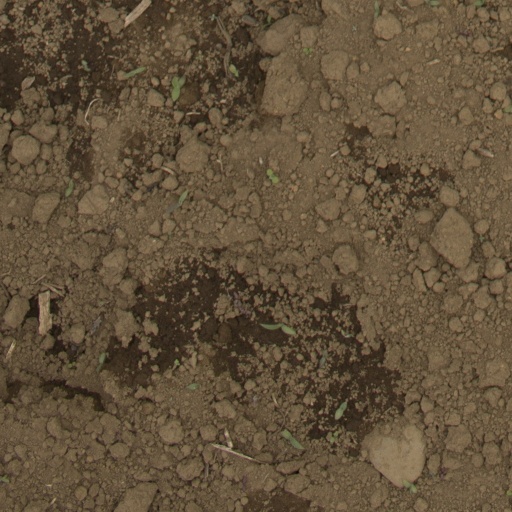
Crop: Jerusalem artichoke